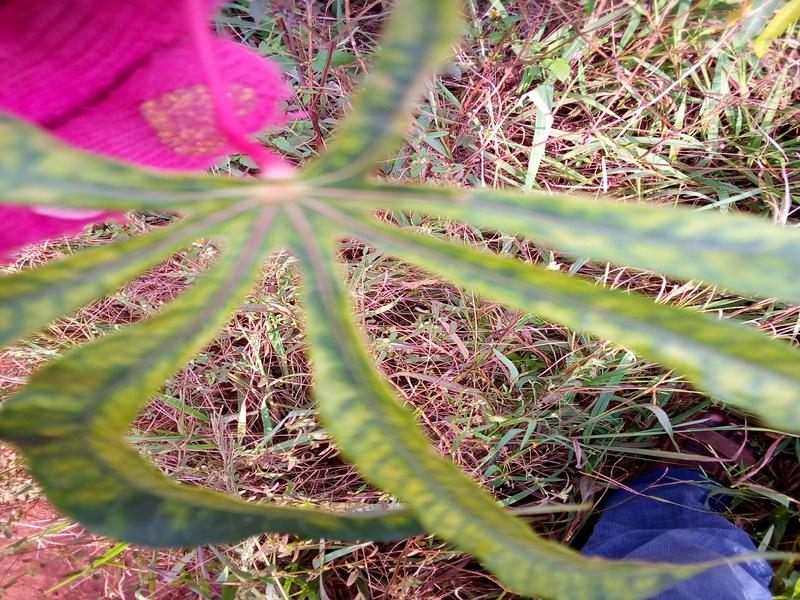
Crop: cassava
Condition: green_mottle